Jessica Wich

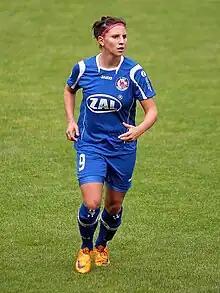
Wich playing for Potsdam in 2009.

Jessica Wich (born 14 July 1990 in Kronach) is a German football striker.